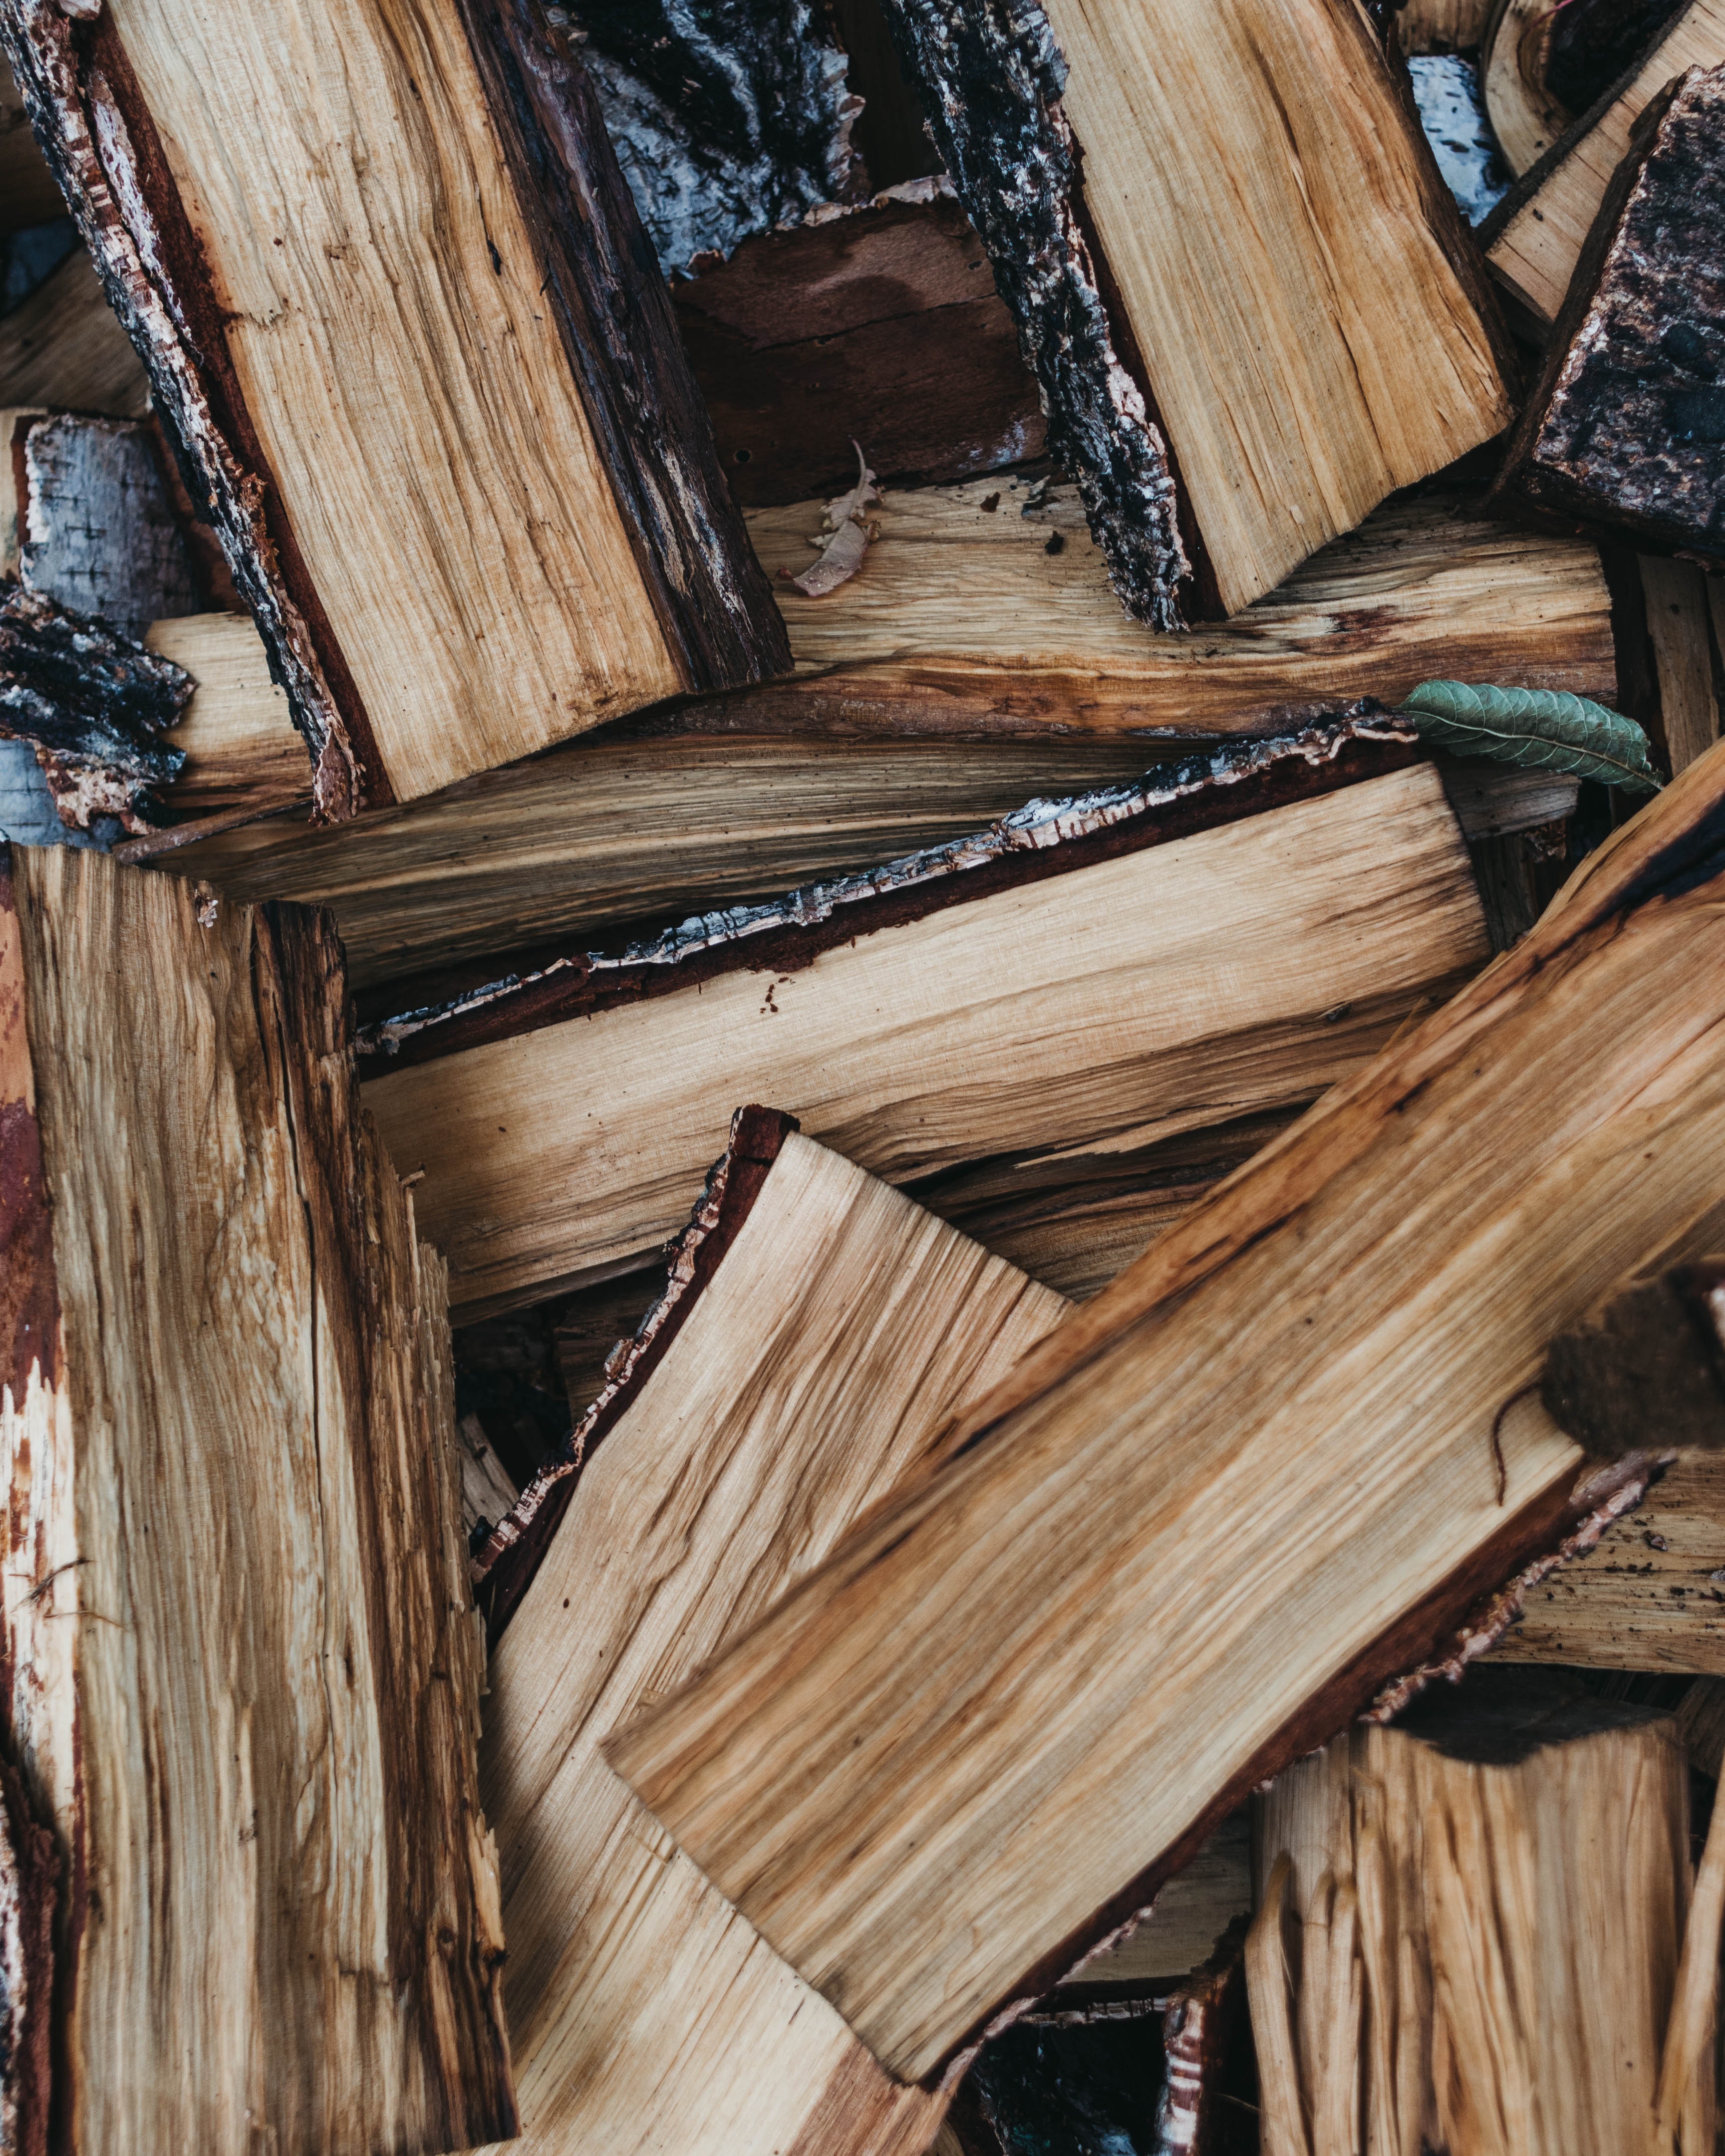
wood, lumber, hardwood, tree, wood stain, trunk, beam, plant